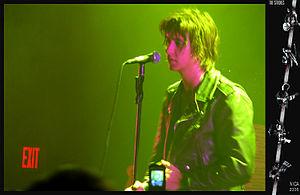
The Strokes est un groupe de rock américain, originaire de New York. Formé en 1998, il élève sa renommée dès le début des années 2000 comme l'un des groupes phares du renouveau garage rock et post-punk revival. Ils sont souvent désignés comme les héritiers du Velvet Underground et de Television, dont le groupe s'inspire principalement.